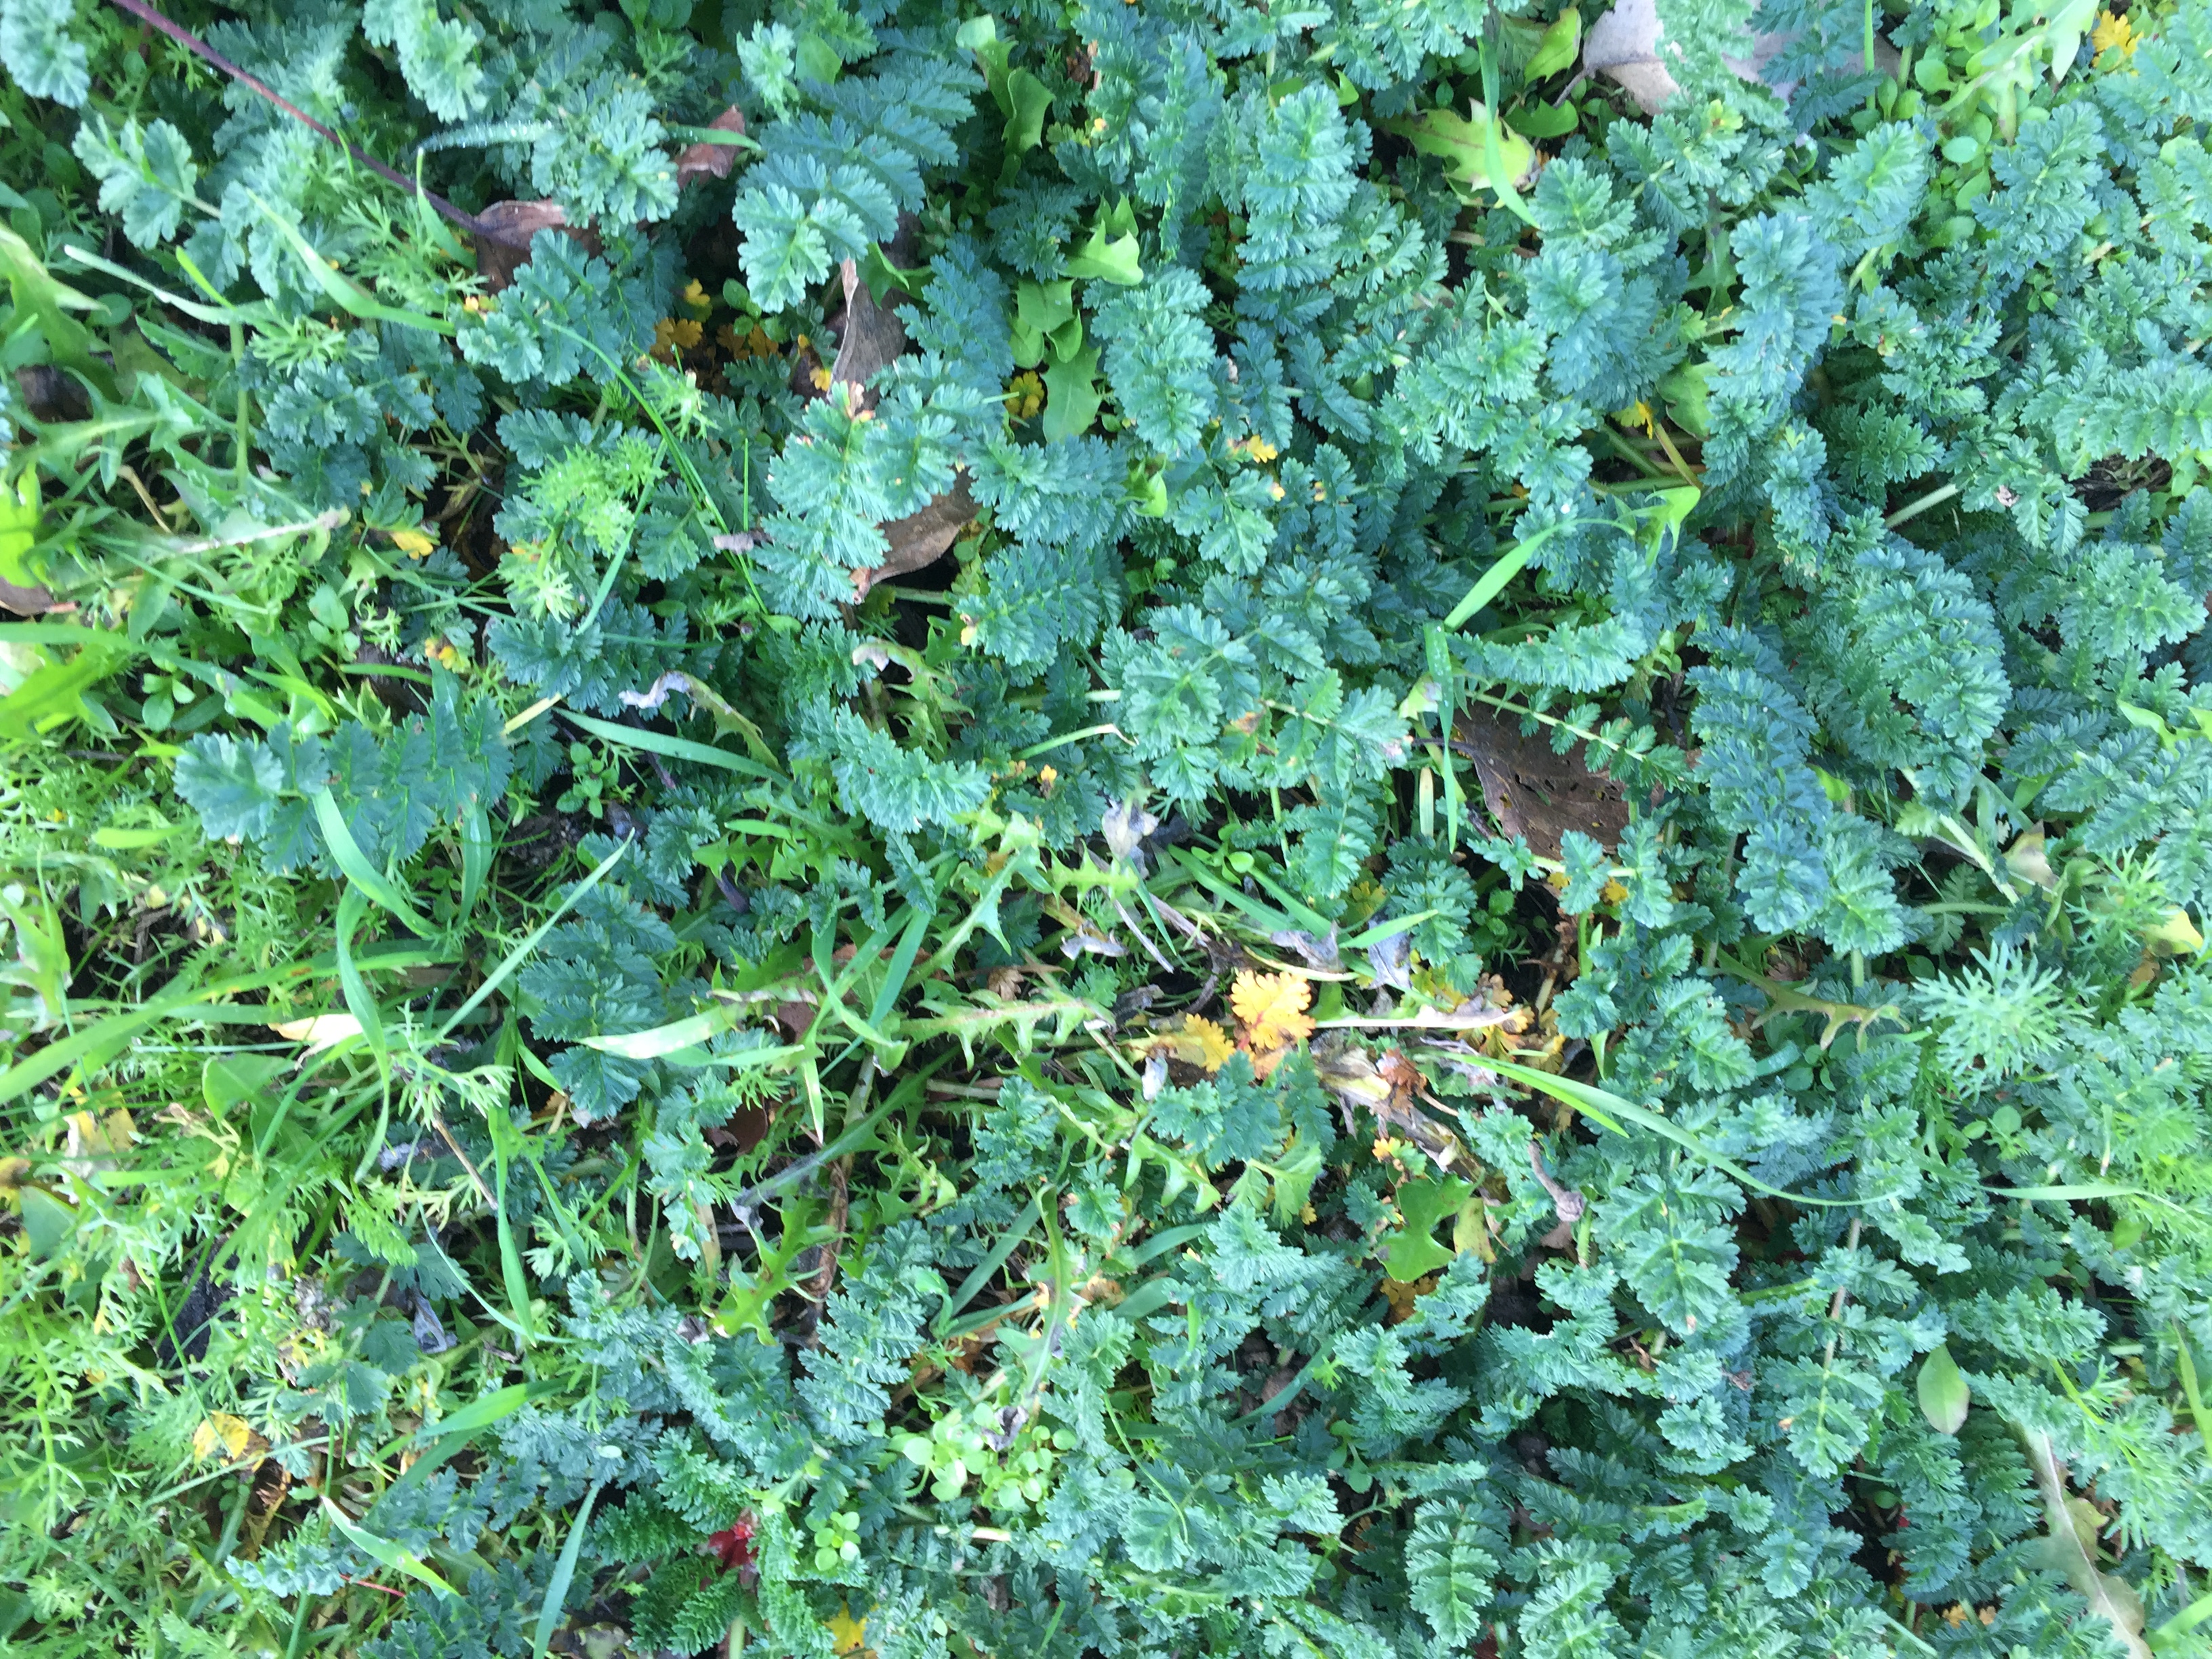
natural, plant, flower, leaf, groundcover, subshrub, flowering plant, kale, herb, shrub